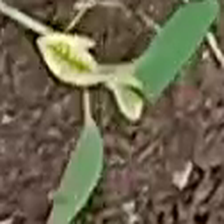
Weed species: Moti_dudhi(Euphorbia_geneculata_L)